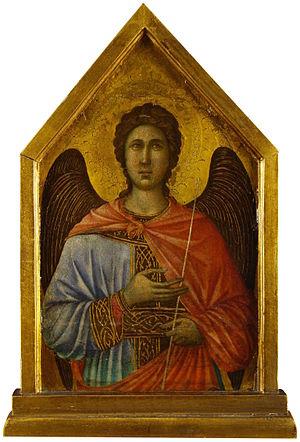
Un panneau séparé de la célèbre Maestà.
Huis Bergh est un château situé à 's-Heerenberg, dans la commune de Montferland, province de Gueldre, près de la frontière allemande. C'est l'un des plus grands châteaux des Pays-Bas. Son nom est donné à la région du Pays de Bergh. Il était la propriété de la famille des Comtes de Bergh.